Anne-Kathrine Parow

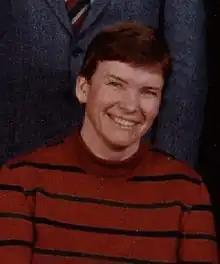
Anne-Kathrine Parow

Anne-Kathrine Parow (November 10, 1938 – January 14, 2001) was a Norwegian teacher, cultural director, and politician for the Labour Party (Ap). She served as the mayor of Trondheim Municipality from 1982 to 1984.